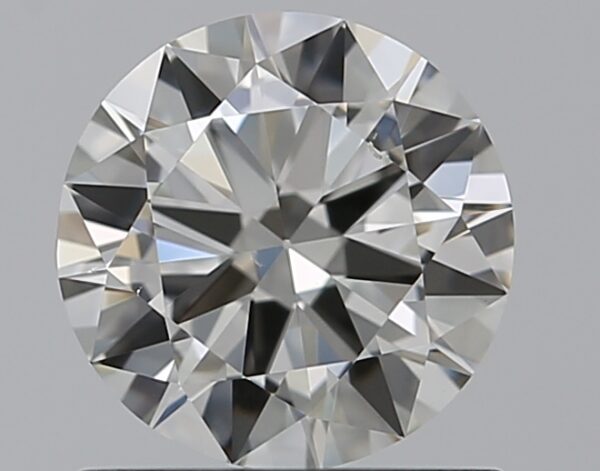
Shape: round
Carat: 0.7
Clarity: VS2
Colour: I
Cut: VG
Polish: EX
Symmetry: VG
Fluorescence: N
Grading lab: GIA
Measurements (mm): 5.8 x 5.83 x 3.33